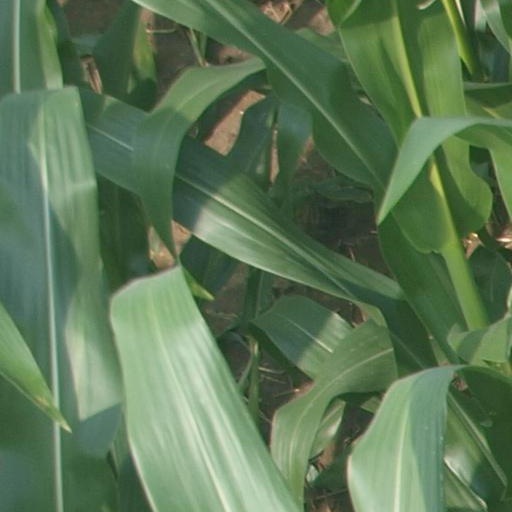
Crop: maize; corn